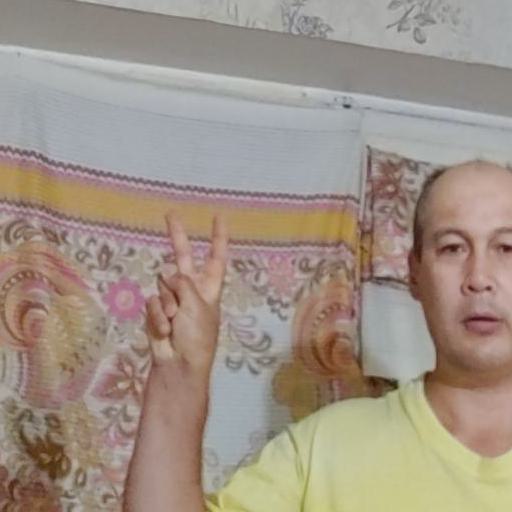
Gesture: peace